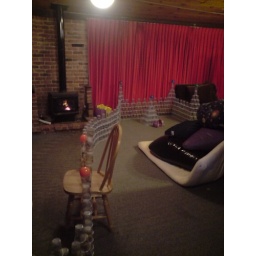
A look back towards the orginal hill fort site over the chair expanse.